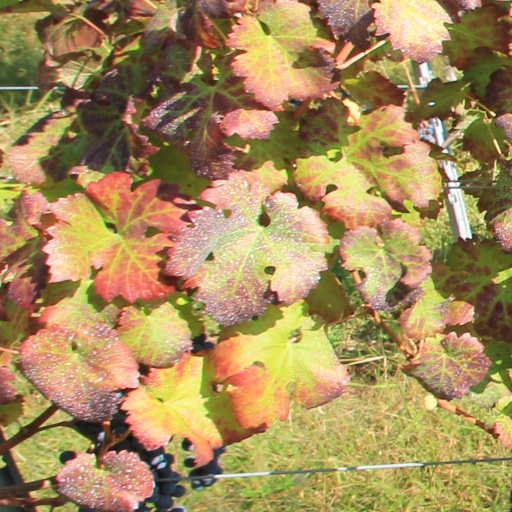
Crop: grape